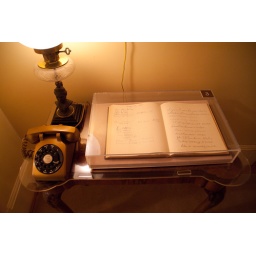
Mamie asked all visitors,from world leaders to the Eisenhower grandchildren, to sign her guest book in the entrance hall.